Barton and Walton railway station

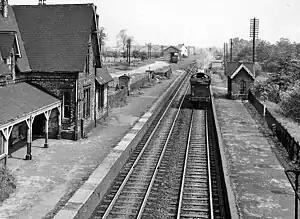
Barton and Walton in 1962

Barton and Walton railway station opened in 1839 by the Birmingham and Derby Junction Railway on its original route from Derby to Hampton-in-Arden meeting the London and Birmingham Railway for London.